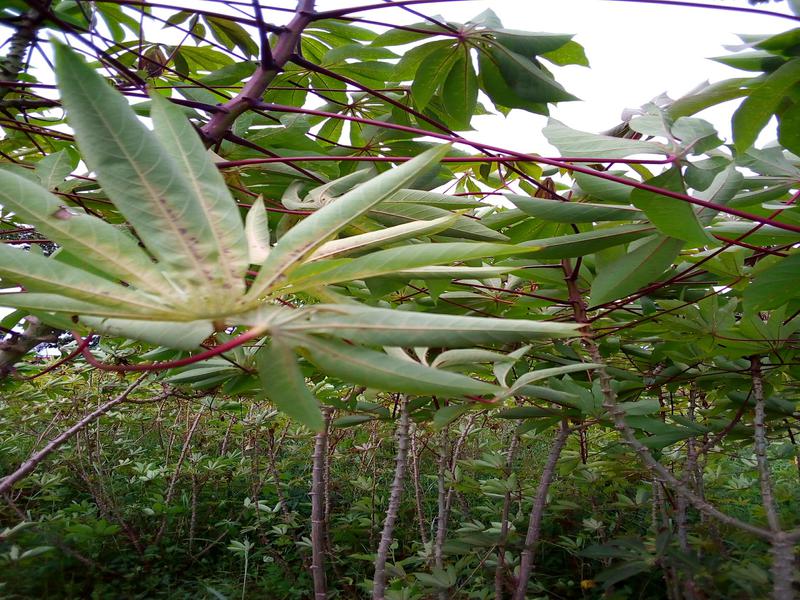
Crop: cassava
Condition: brown_streak_disease